Stephen Fry's Podgrams

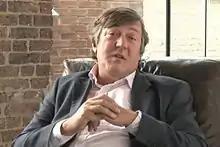
Stephen Fry

Fry's podgrams consist of anecdotes, such as how he broke his arm while filming a documentary in Brazil. He has also presented lectures, discussed certain themes in detail, or argued against things he sees as being wrong in today's society. In discussing his hatred of dancing, he said of music, "I do not want to use it as an exercise track for a farcical, meaningless, disgusting, brainless physical public exhibition of windmilling, gyrating and thrashing in a hot, loud room or hall." The material is usually original for each podcast, but he may revisit topics that he has previously discussed. For example, one podgram consisted of a speech he had previously made concerning public service broadcasting. His apologetic explanation for the repeated subject matter described his busy life, and he stated that the podgram was "all I can offer you."